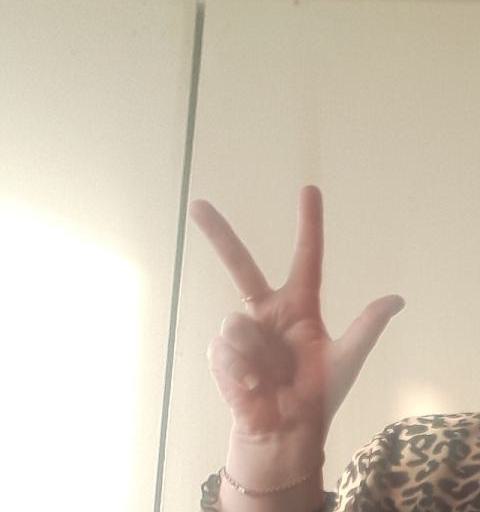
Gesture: three2